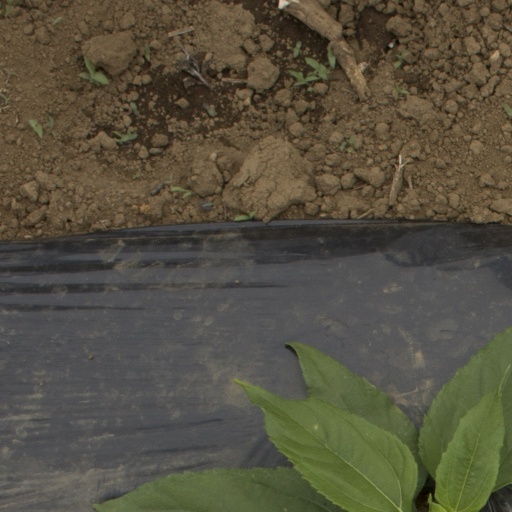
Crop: Jerusalem artichoke